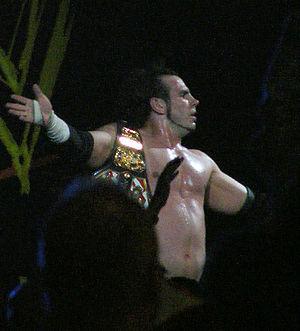
Matthew Moore Hardy, ou tout simplement Matt Hardy, né le 23 septembre 1974 à Cameron, est un catcheur américain, il travaille actuellement à la All Elite Wrestling.